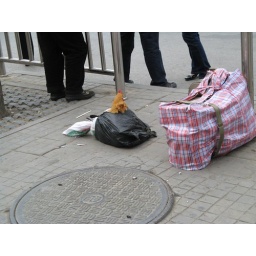
live chicken in a bag by the bus stop